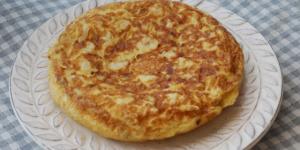
tortilla de coliflor